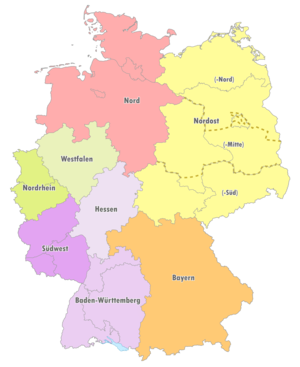
Oberliga est un terme générique employé dans le monde sportif allemand en général et dans celui du football en particulier. Il signifie ligue supérieure.